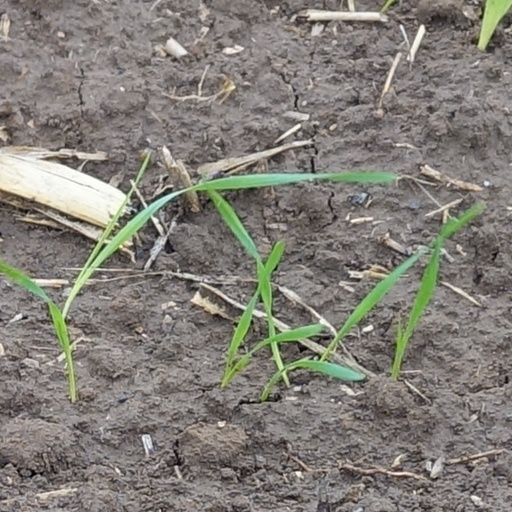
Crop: wheat